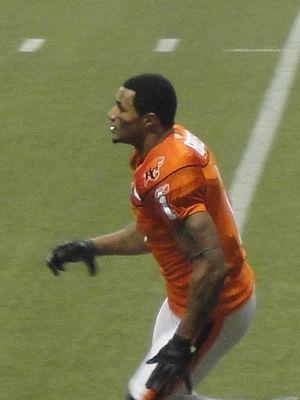
Arland Richard Bruce III est un joueur américain de football américain et de football canadien. Il a gagné deux fois la coupe Grey, une fois en 2004 avec les Argonauts de Toronto et une fois en 2011 avec les Lions de la Colombie-Britannique.